Giorgio Napolitano

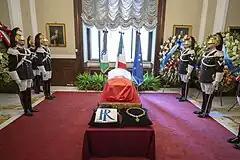
Napolitano lying in state before the funeral

At the beginning of 1959, Napolitano met Clio Maria Bittoni (1934–2024), who had graduated in law. They were married at the town hall in Rome a few months later in a civil ceremony. From the marriage were born Giovanni (born 1961), who has two children named Sofia and Simone, and Giulio (born 1969).